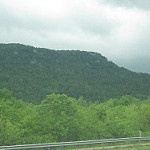
Scene: Outdoor